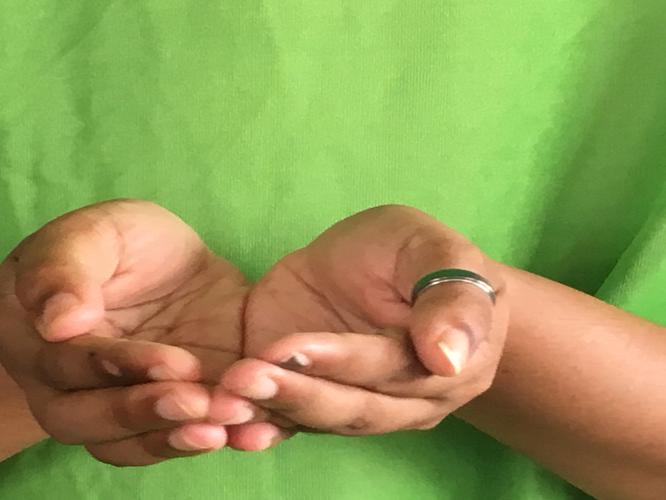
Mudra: Pushpaputa
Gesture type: double_hand